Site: brandenburg
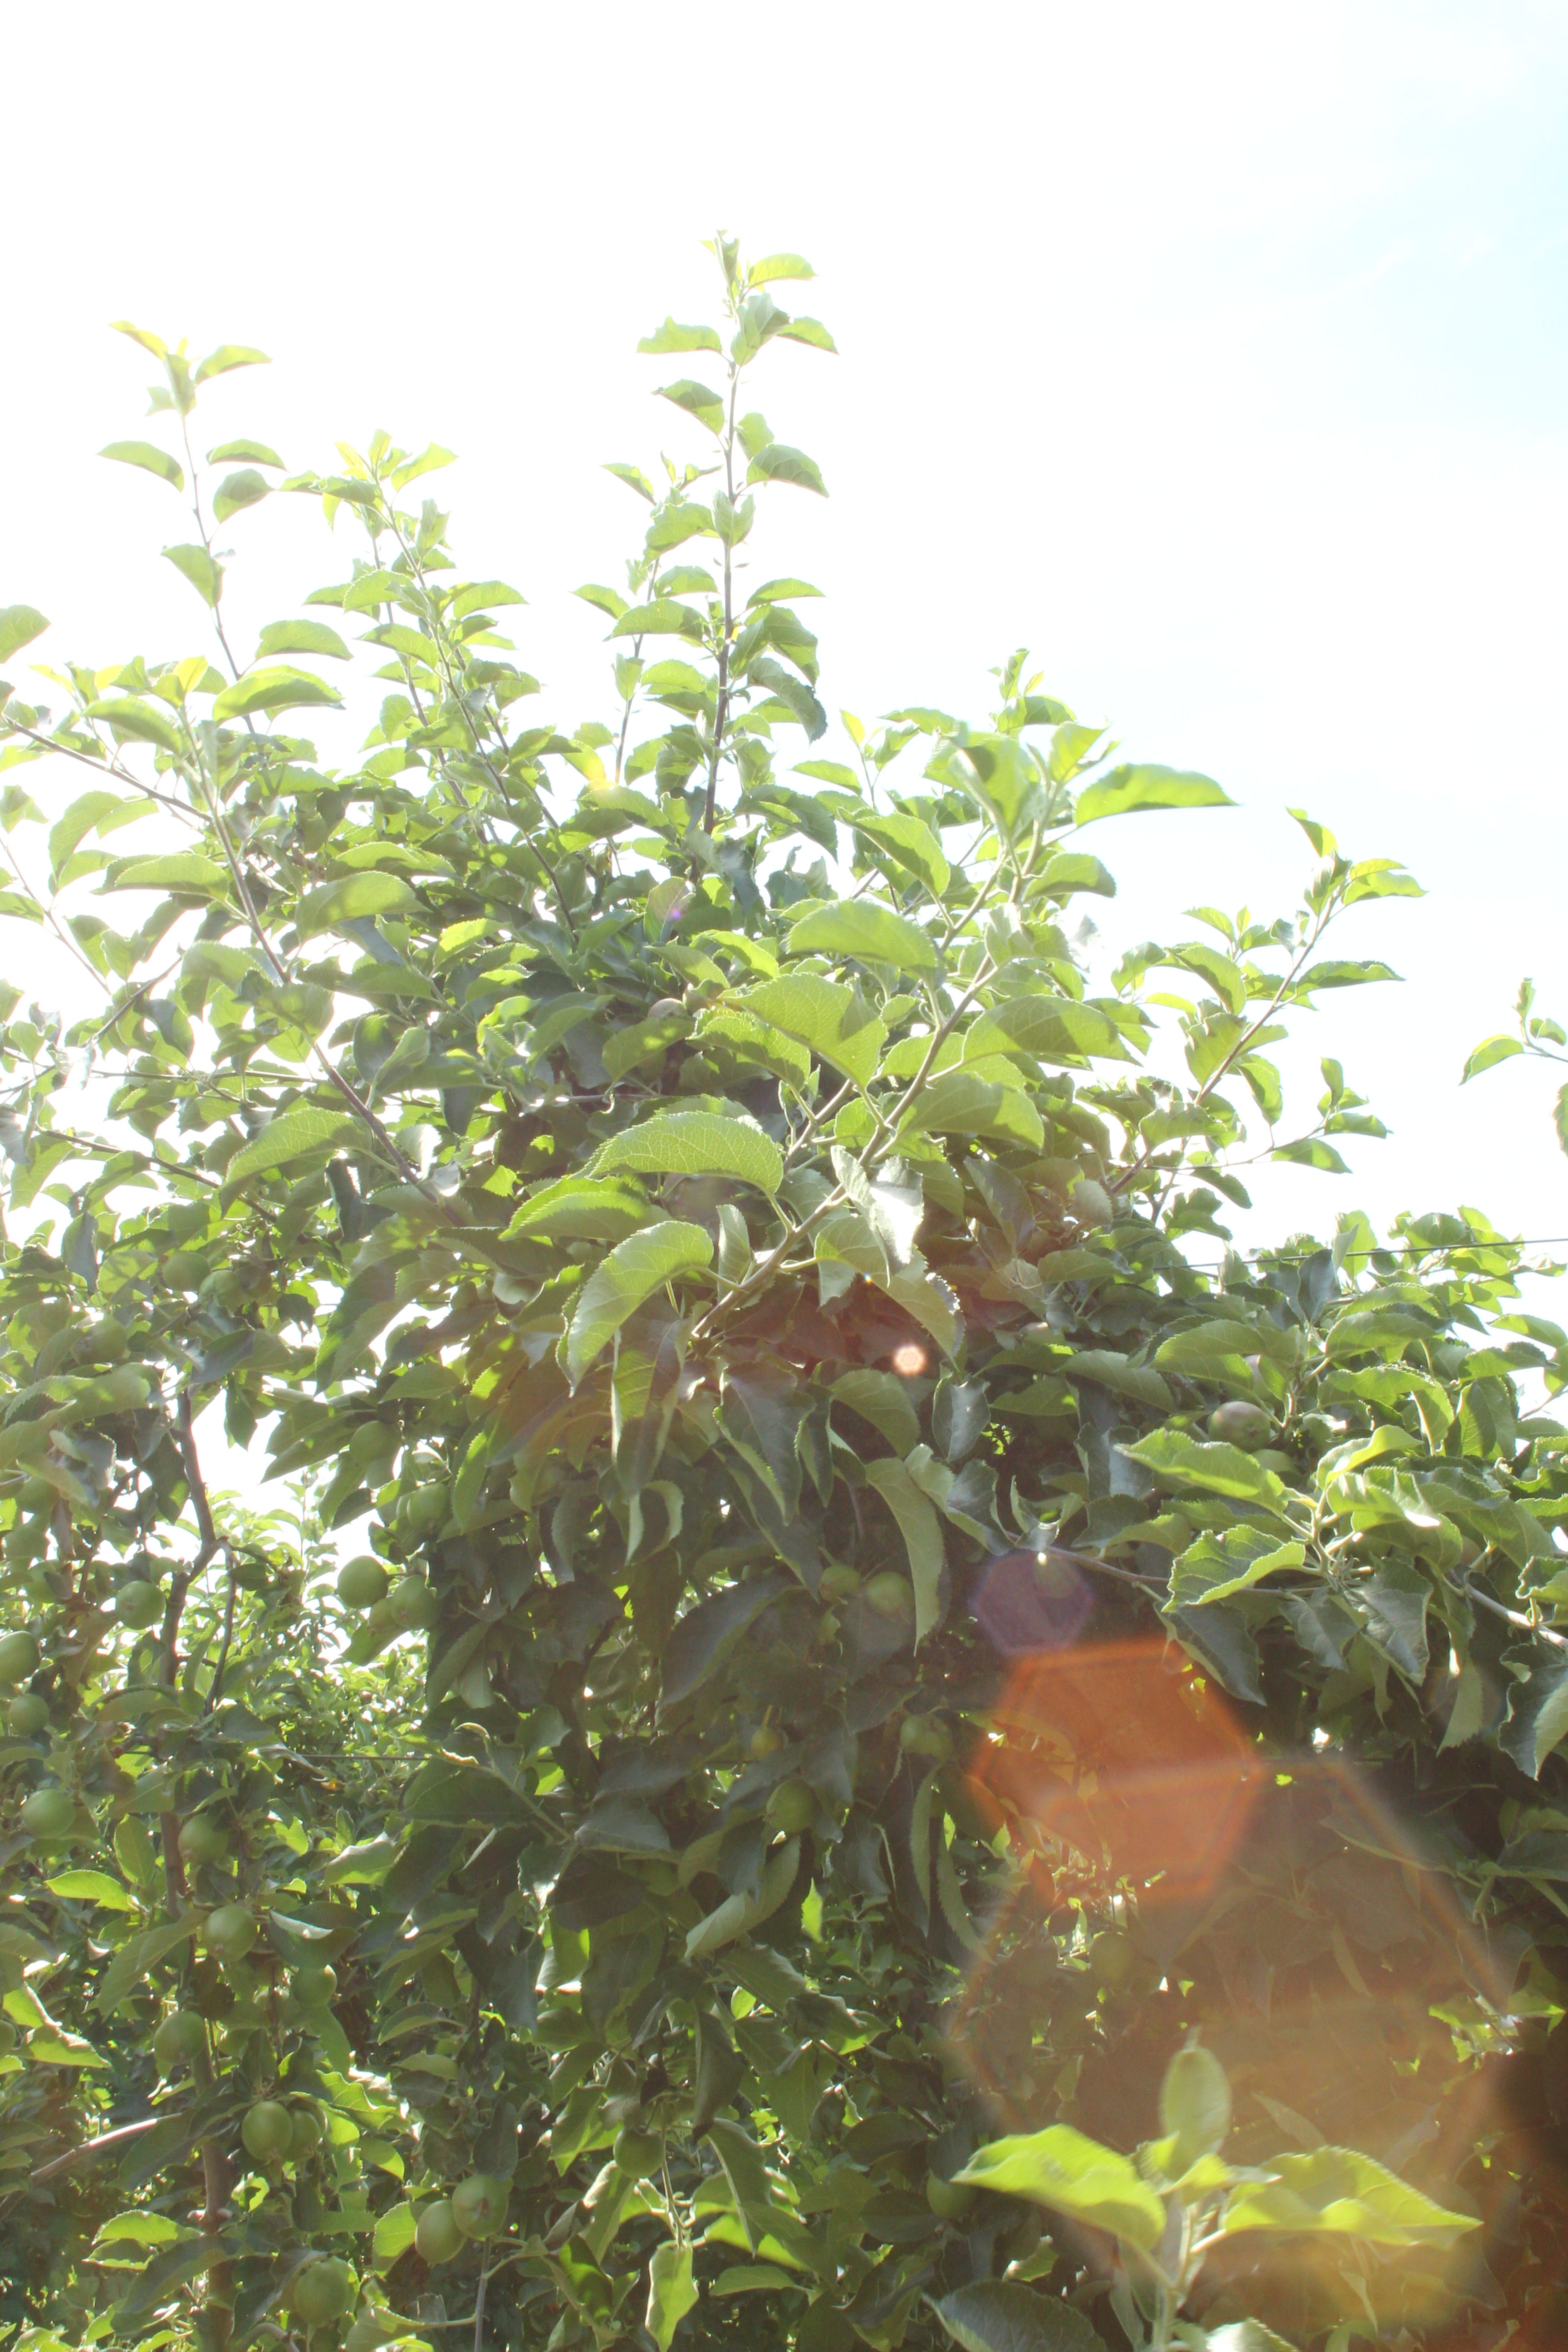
Growth stage (BBCH 74): Development of fruit